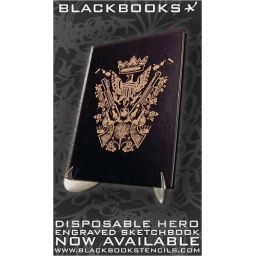
A series of black books designed and engraved. Stop in the blackbooks website to see the full artists collections.